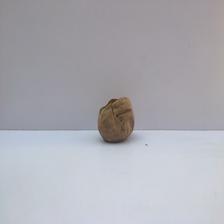
Size: Spoiled